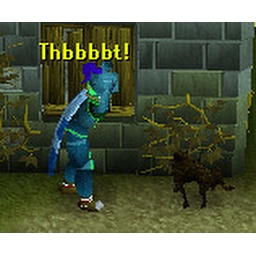
A dirty dog had followed me but in time, Ive just shooed it and said &amp;quot;Thbbbbt&amp;quot;!!! LOL!